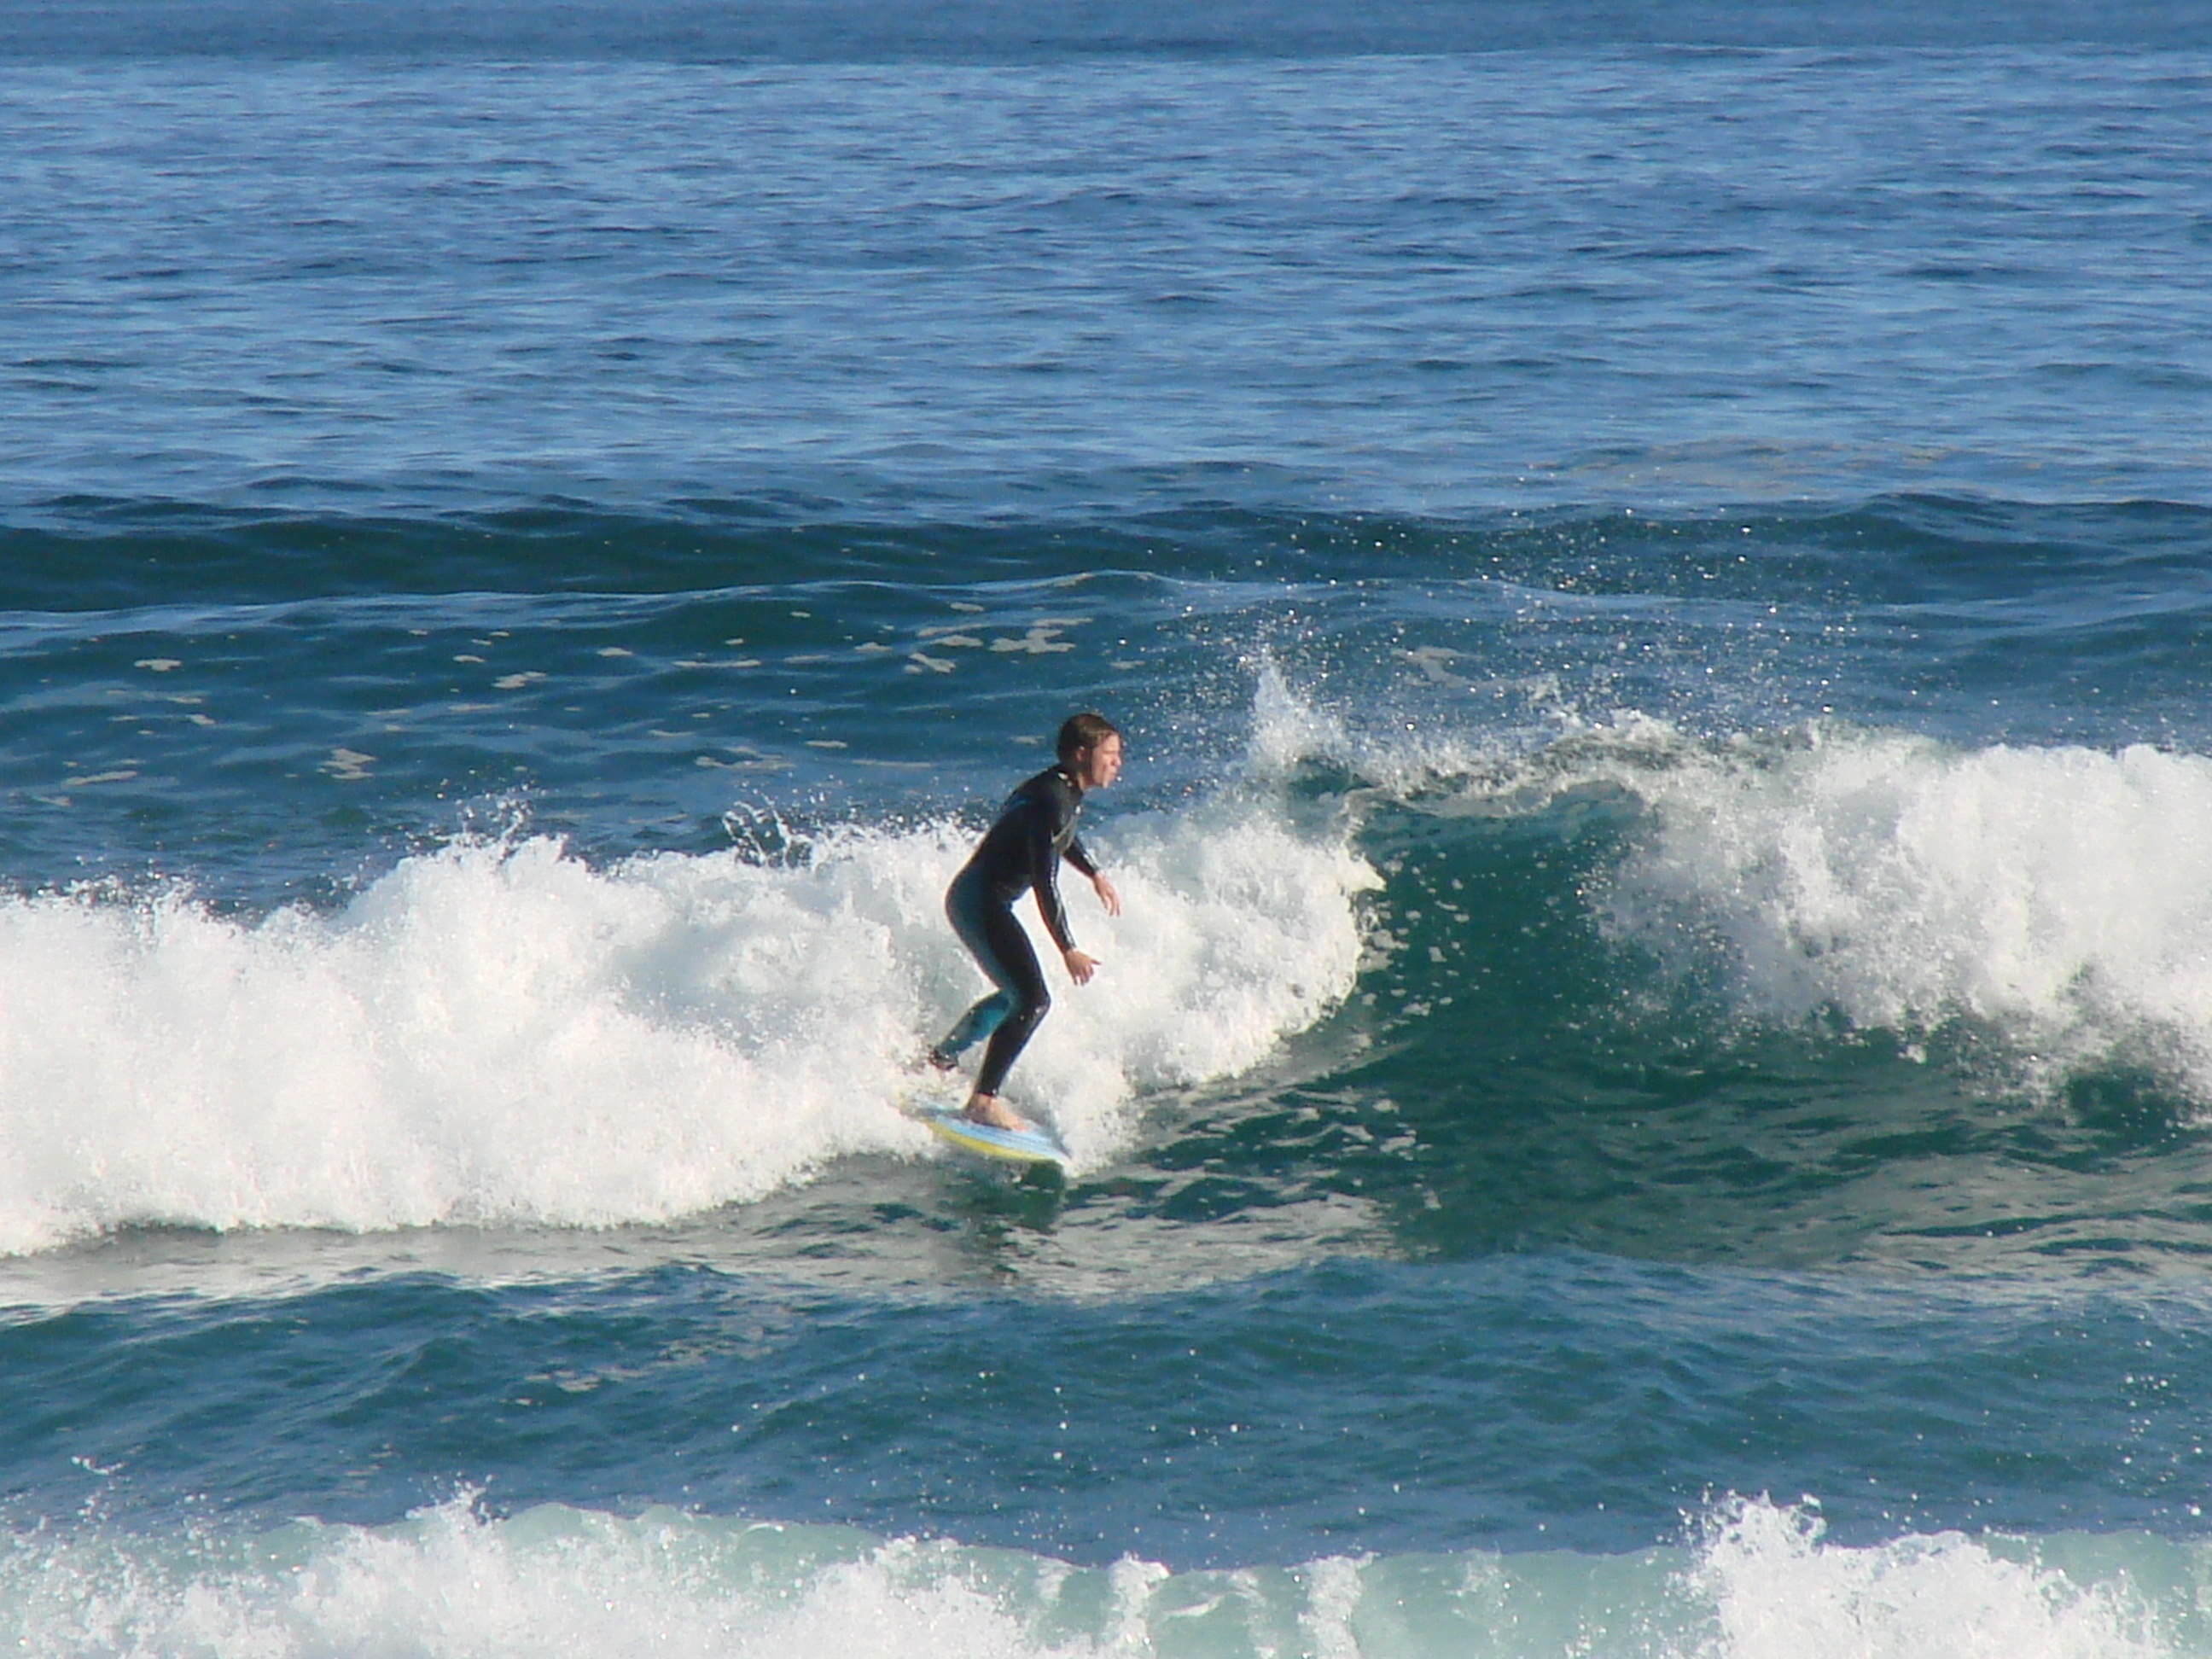
beach, sea, coast, ocean, sky, wave, summer, surfer, surfing, young, surfboard, blue, extreme sport, sunny, sports, skimboarding, south africa, water sport, wind wave, boardsport, surfing equipment and supplies, surface water sports, individual sports